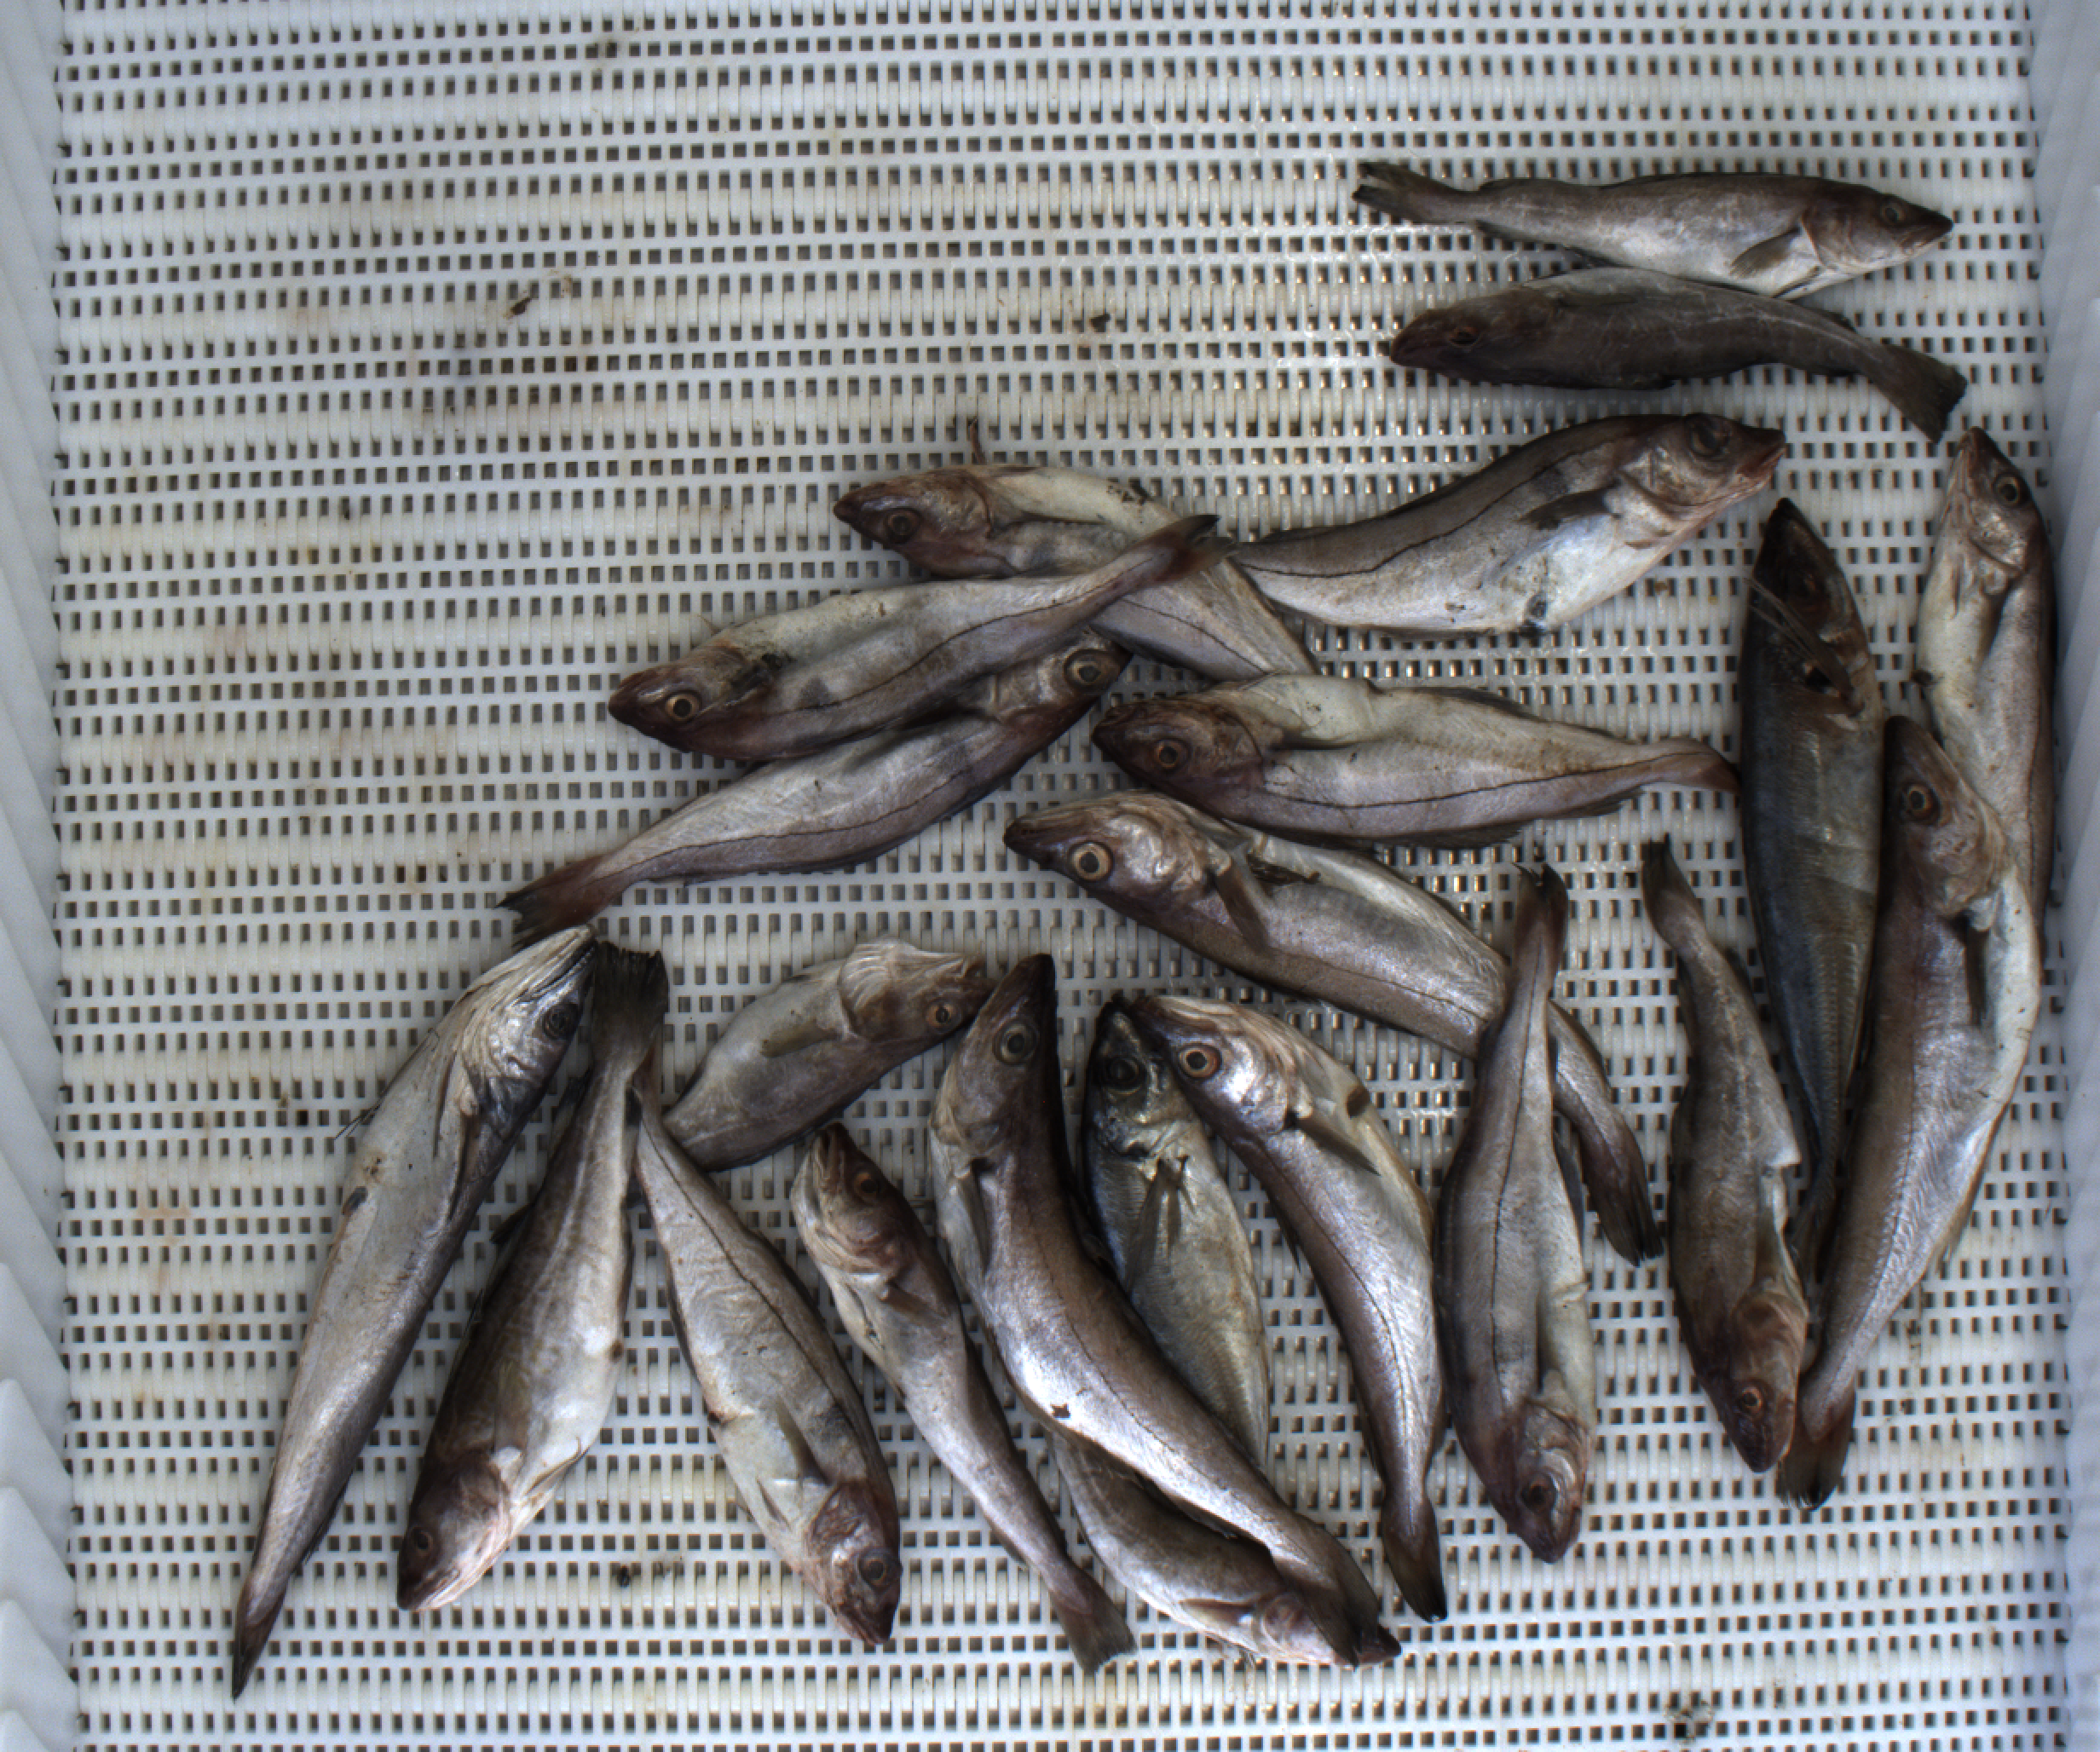
Total fish: 22
Cod: 7
Haddock: 8
Whiting: 4
Hake: 1
Horse mackerel: 2
Saithe: 0
Other: 0